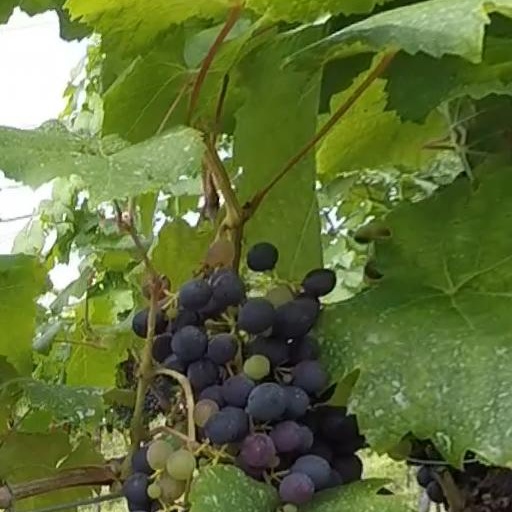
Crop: grape